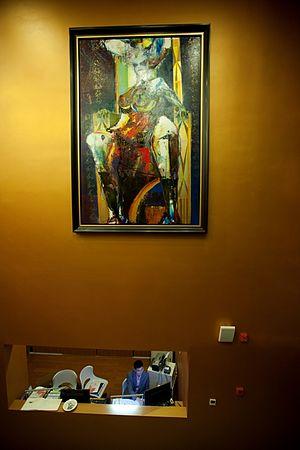
Expo Shanghai
Dominic Besner est un artiste canadien connu pour ses peintures colorées de personnages et d'animaux. Son art, considéré plus comme figuratif, a été présenté au pavillon du Canada à l'exposition universelle de 2010 à Shanghai, en Chine. Il a exposé au Canada, aux États-Unis, au Mexique, au Maroc et en Chine.